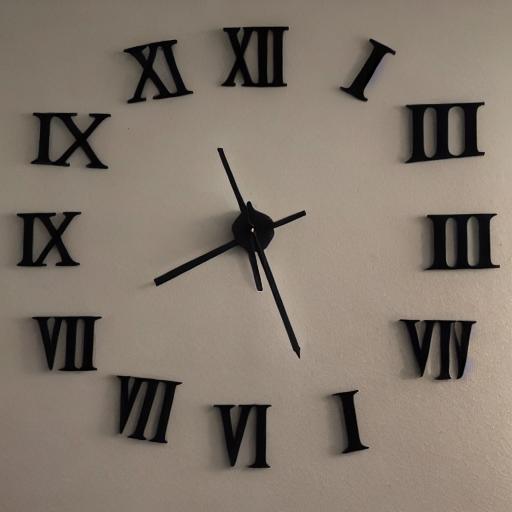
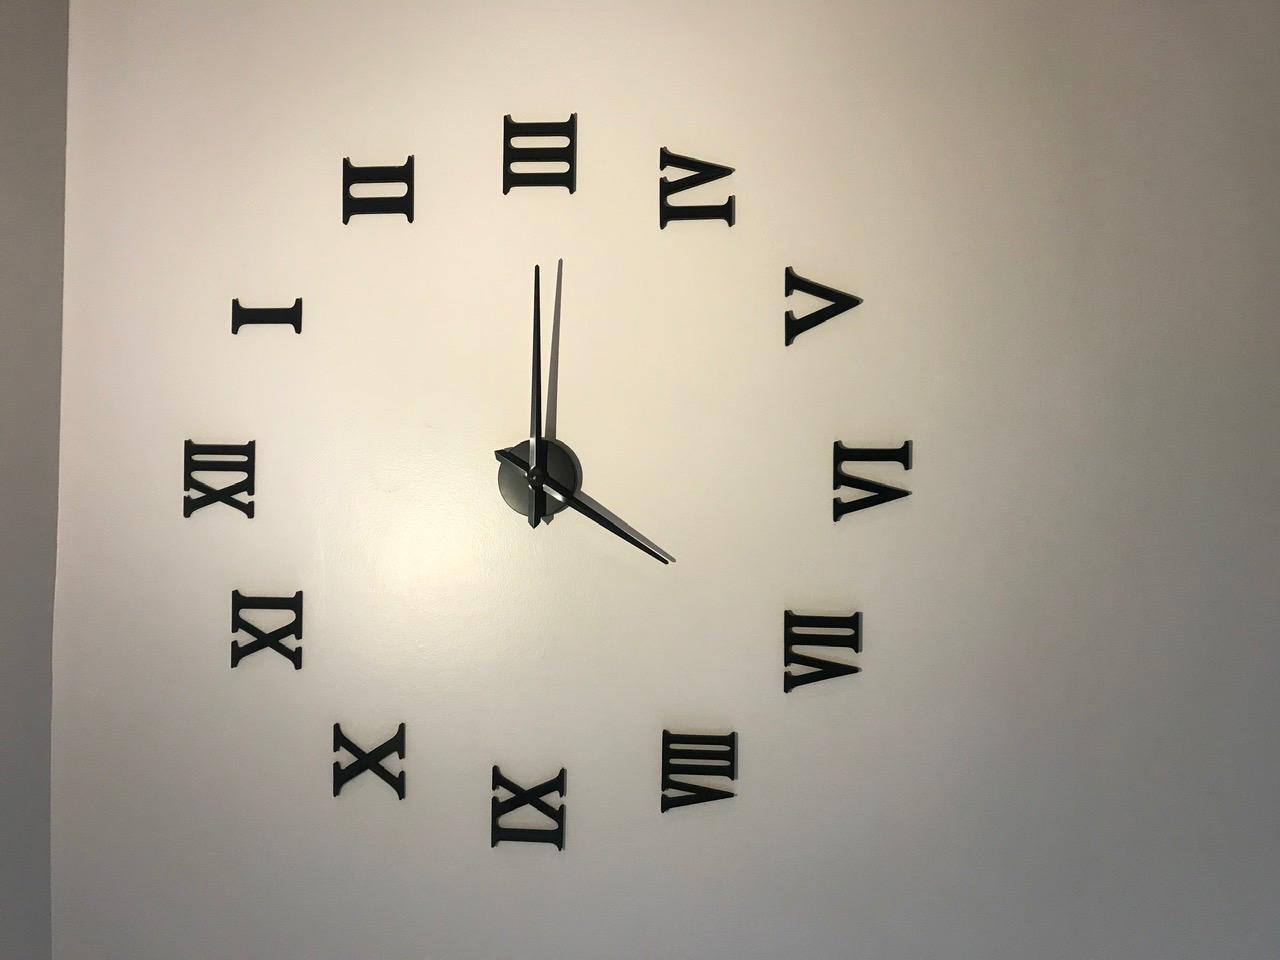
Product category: clock
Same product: no